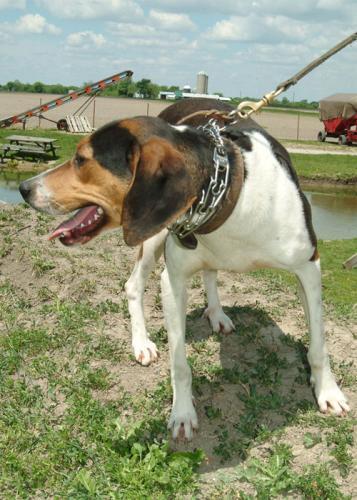
Walker_hound